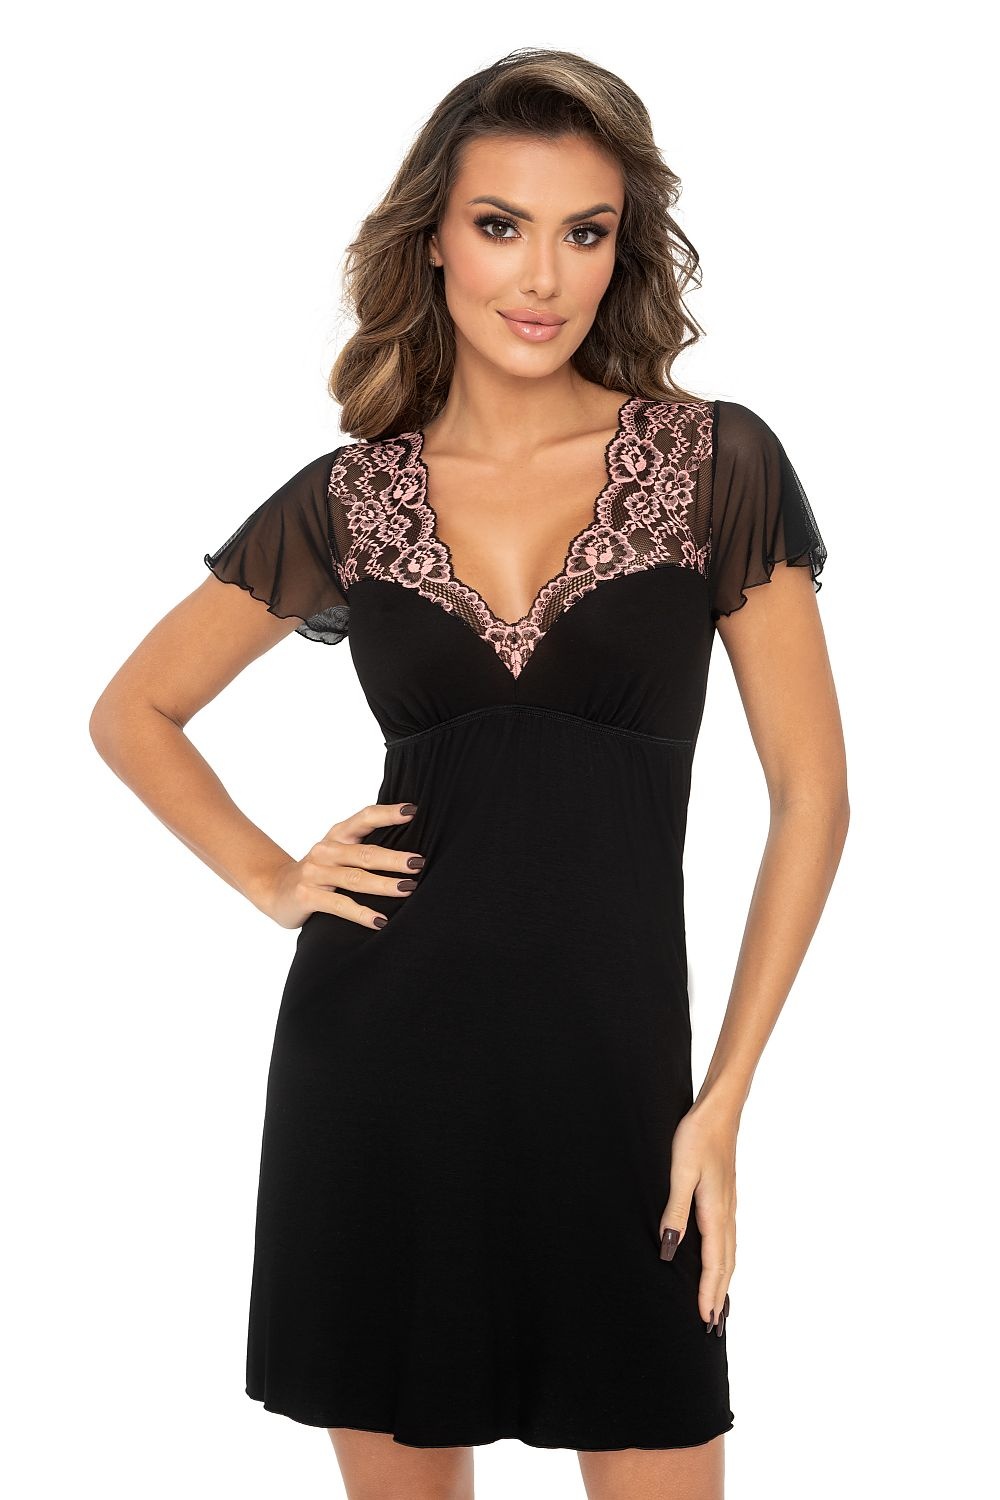
Nightshirt model 175603 Donna
Shirt Adele is a proposal for women who want elegance in everyday life. The top of the shirt like a sophisticated negligee. Transparent mesh forms ethereal sleeves and builds the base of the neckline. Artful pink lace beautifully decorates the neckline. The bra part is uniformly black, non-transparent, bardot style. Further down, smooth, fleshy viscose rules indivisibly until the very bottom. Spandex 5 % polyamide 5 % Viscose 90 % Size Hips Chest 36 88-92 cm 86-90 cm 38 92-96 cm 90-94 cm 40 96-100 cm 94-98 cm 42 100-104 cm 98-102 cm 44 104-108 cm 102-106 cm
Brand: Donna
Category: Apparel & Accessories > Clothing > Sleepwear & Loungewear > Nightgowns